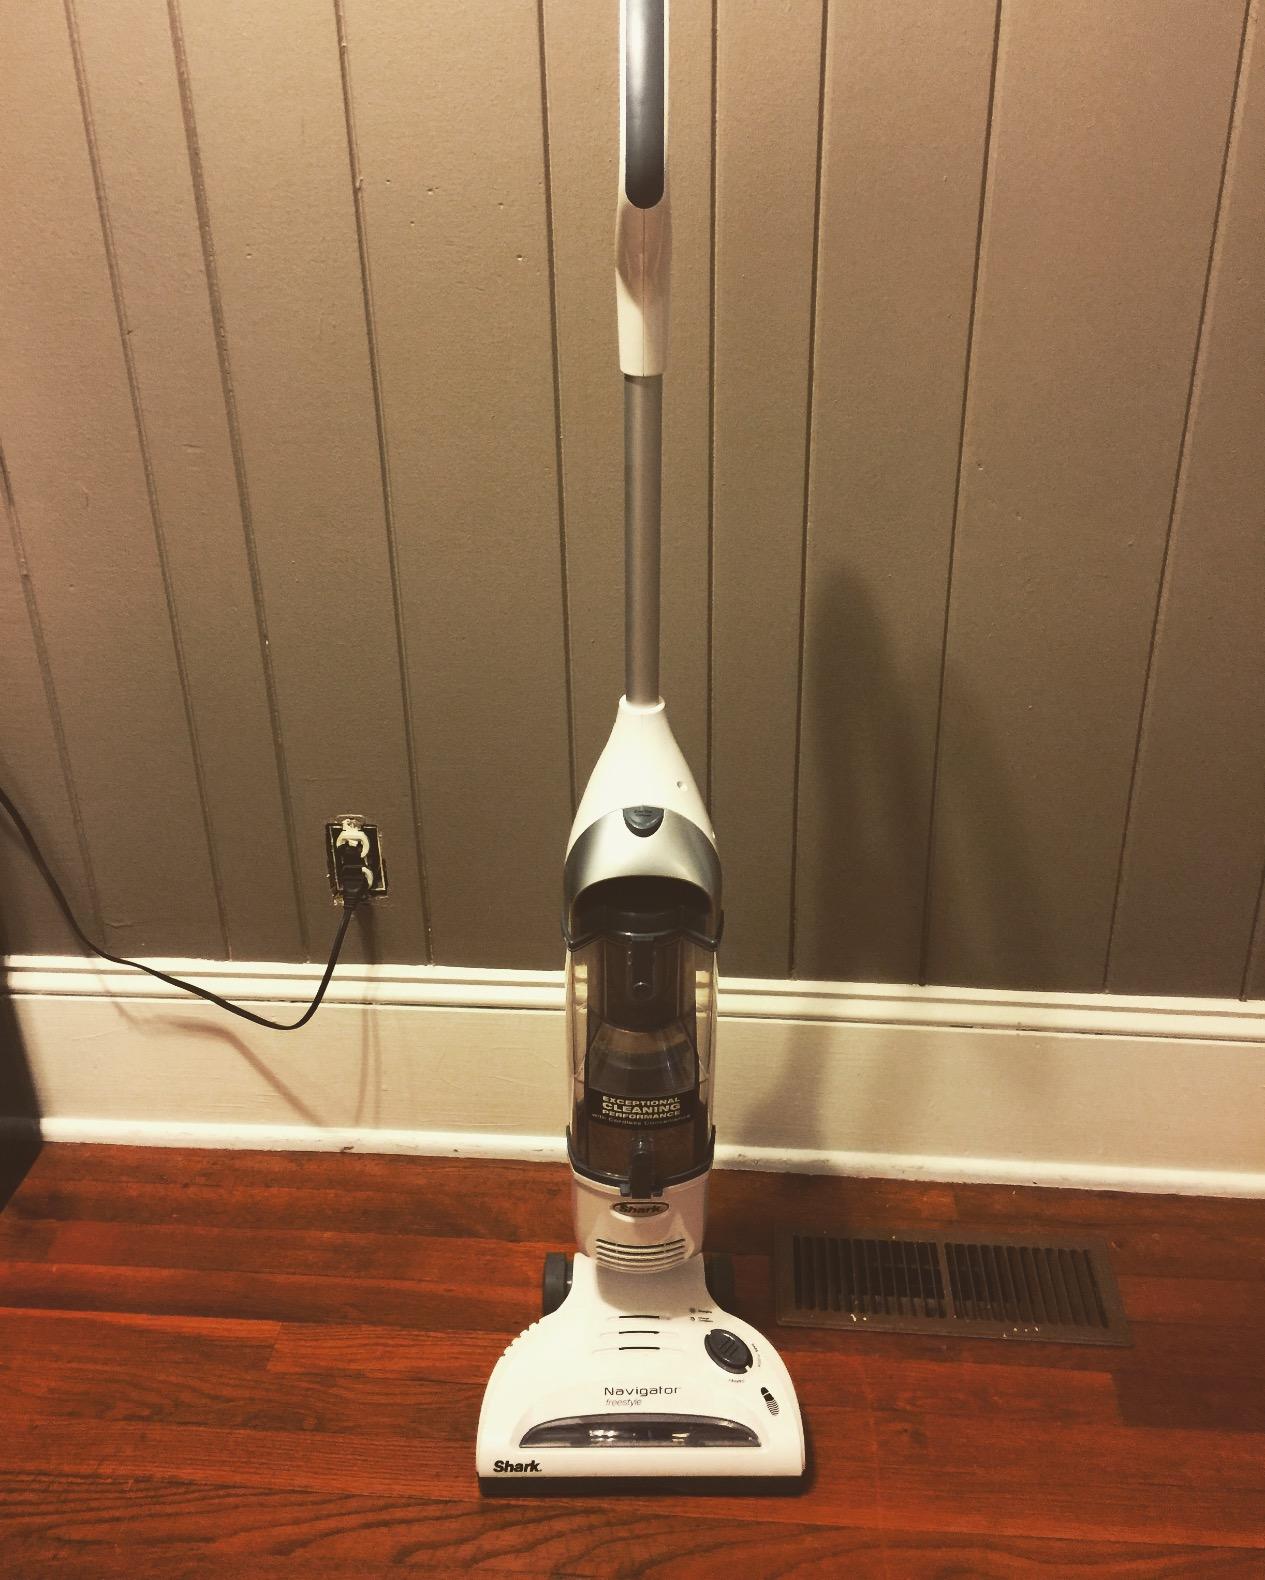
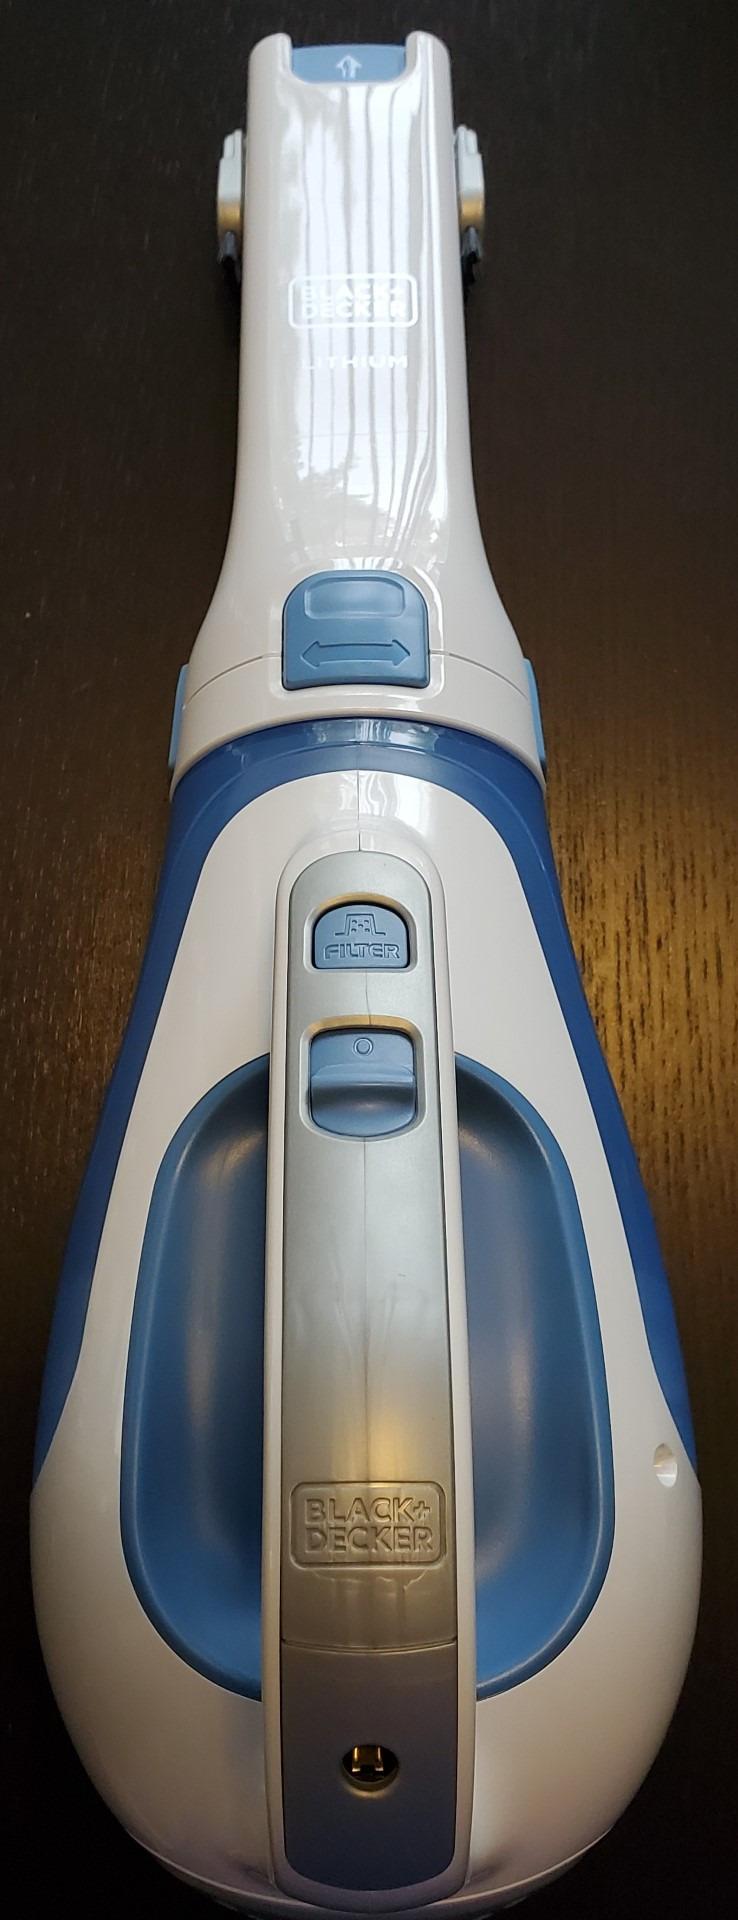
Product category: items_vacuum
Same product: no